Vitali Yeremeyev

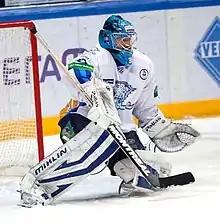
Yeremeyev with Barys Astana in 2011.

Yeremeyev was drafted in the 9th round (209th overall) in the 1994 NHL Entry Draft by the New York Rangers after his third season with Torpedo Ust-Kamenogorsk in which he won the Kazakhstan Hockey Championship's award for best goalie. He then played three seasons with CSKA Moscow, posting an incredible 1.66 GAA in 25 games during 1995-96. He bounced around the leagued a bit for the next few seasons, playing with Lokomotiv Yaroslavl and CSKA Moscow before landing with Dynamo Moscow.